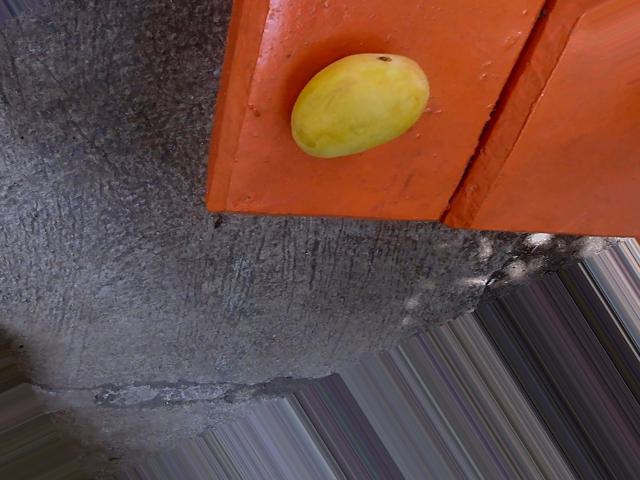
Label: Ripe_Mango